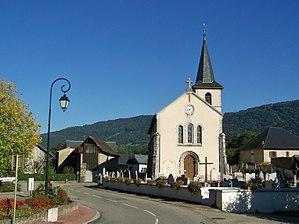
Rue principale et église de la commune de Sainte-Hélène-du-Lac en Savoie.
Sainte-Hélène-du-Lac est une commune française située dans le département de la Savoie, en région Auvergne-Rhône-Alpes.